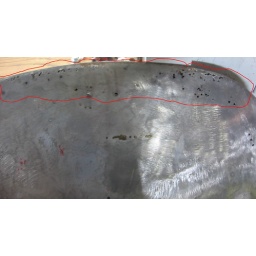
Shows the rusty conditions of the exterior of the top of the hood. Note the pin holes within the red line.